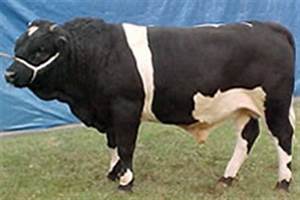
Label: cow